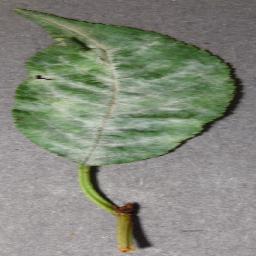
Label: Cherry___Powdery_mildew